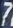
Number: 7